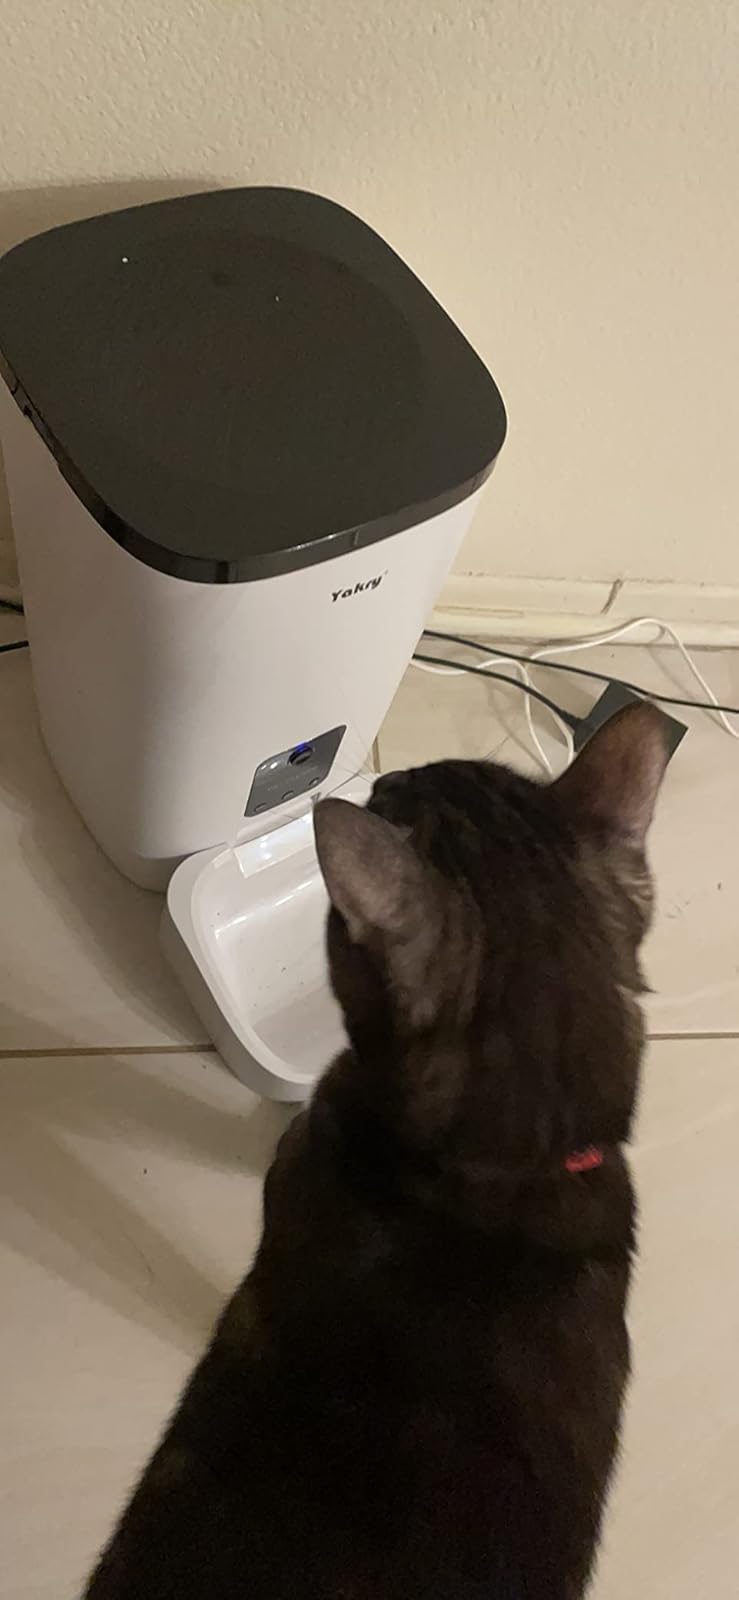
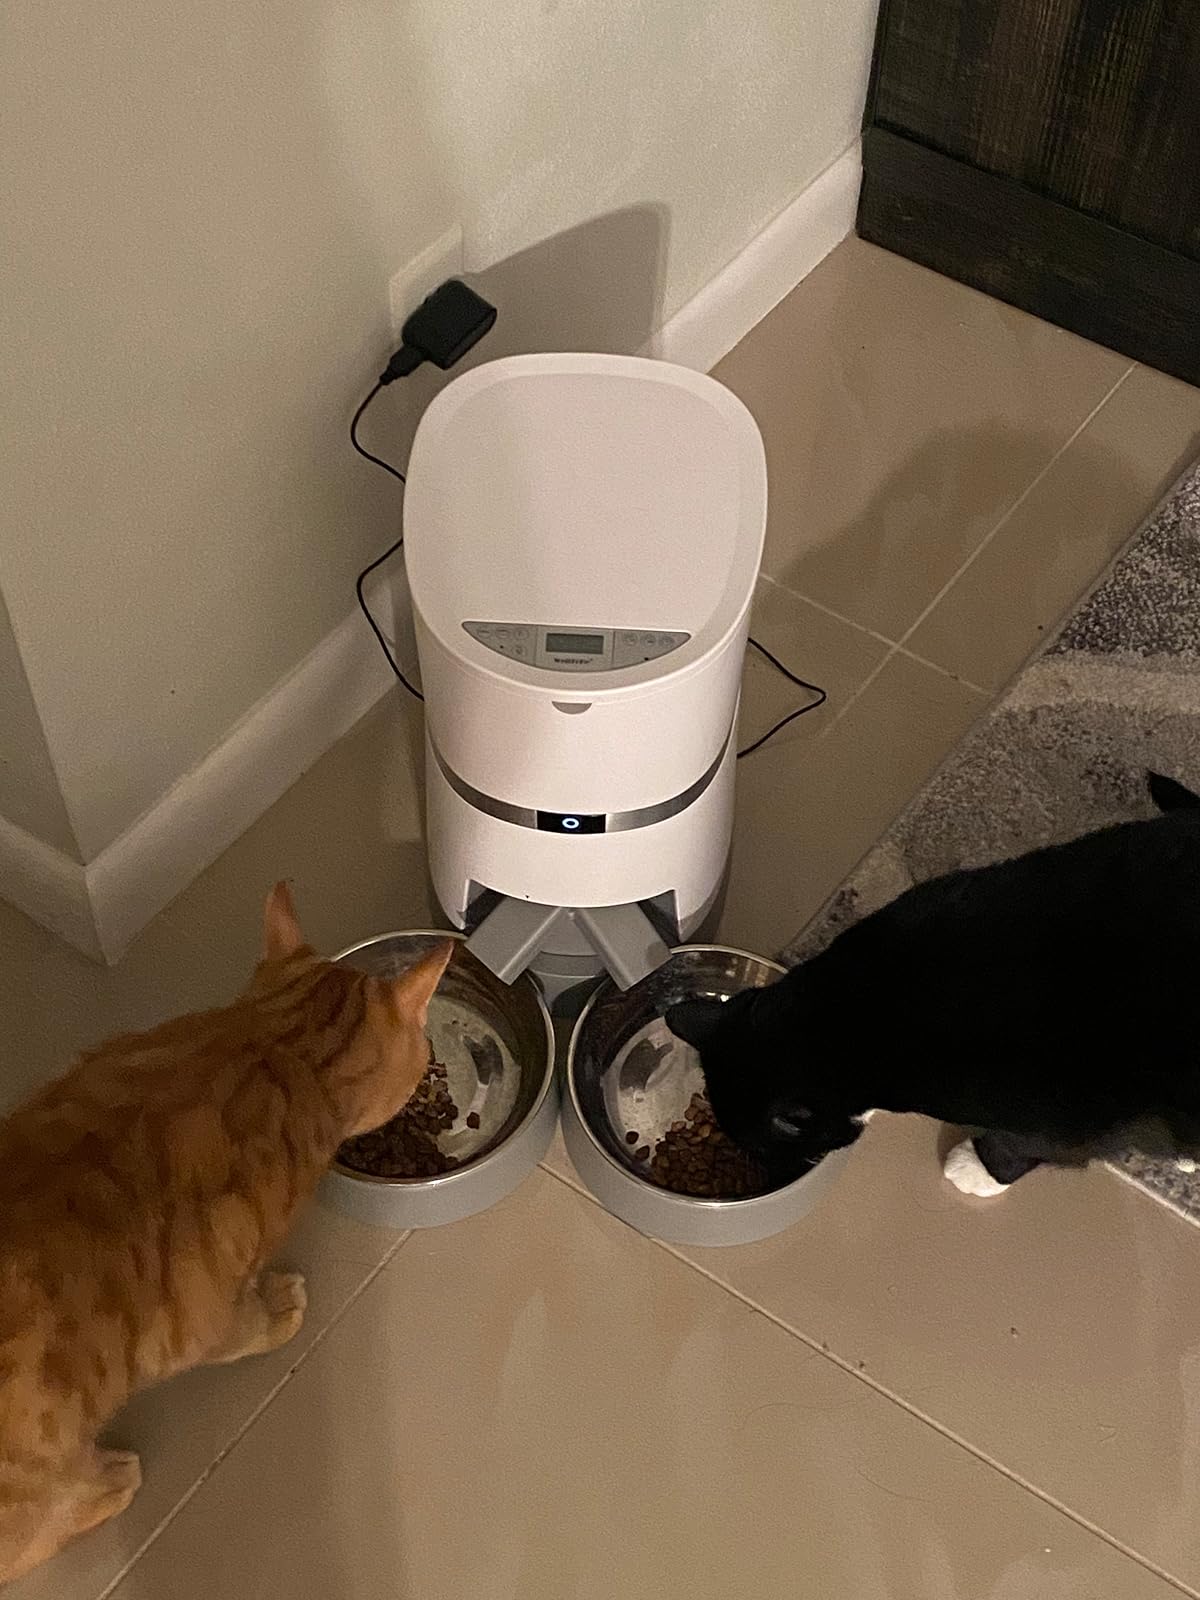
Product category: items_feeder
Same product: no